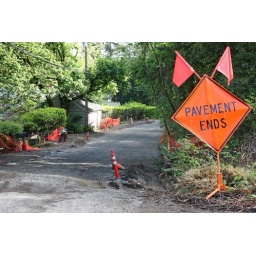
The street in front of Mom &amp;amp; Don's house is getting a new coat of asphalt... eventually